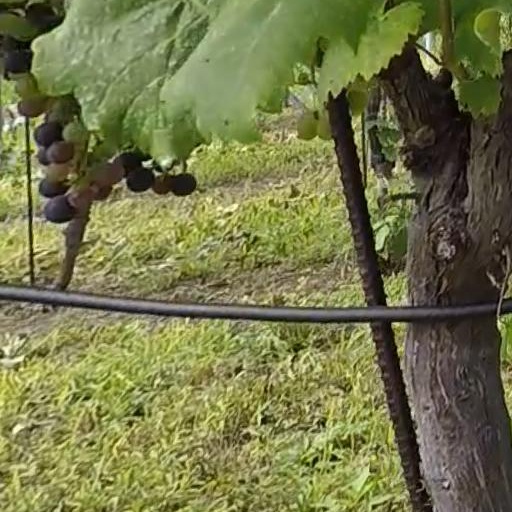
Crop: grape